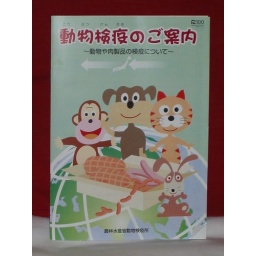
cute animals help you understand everything in Japan!